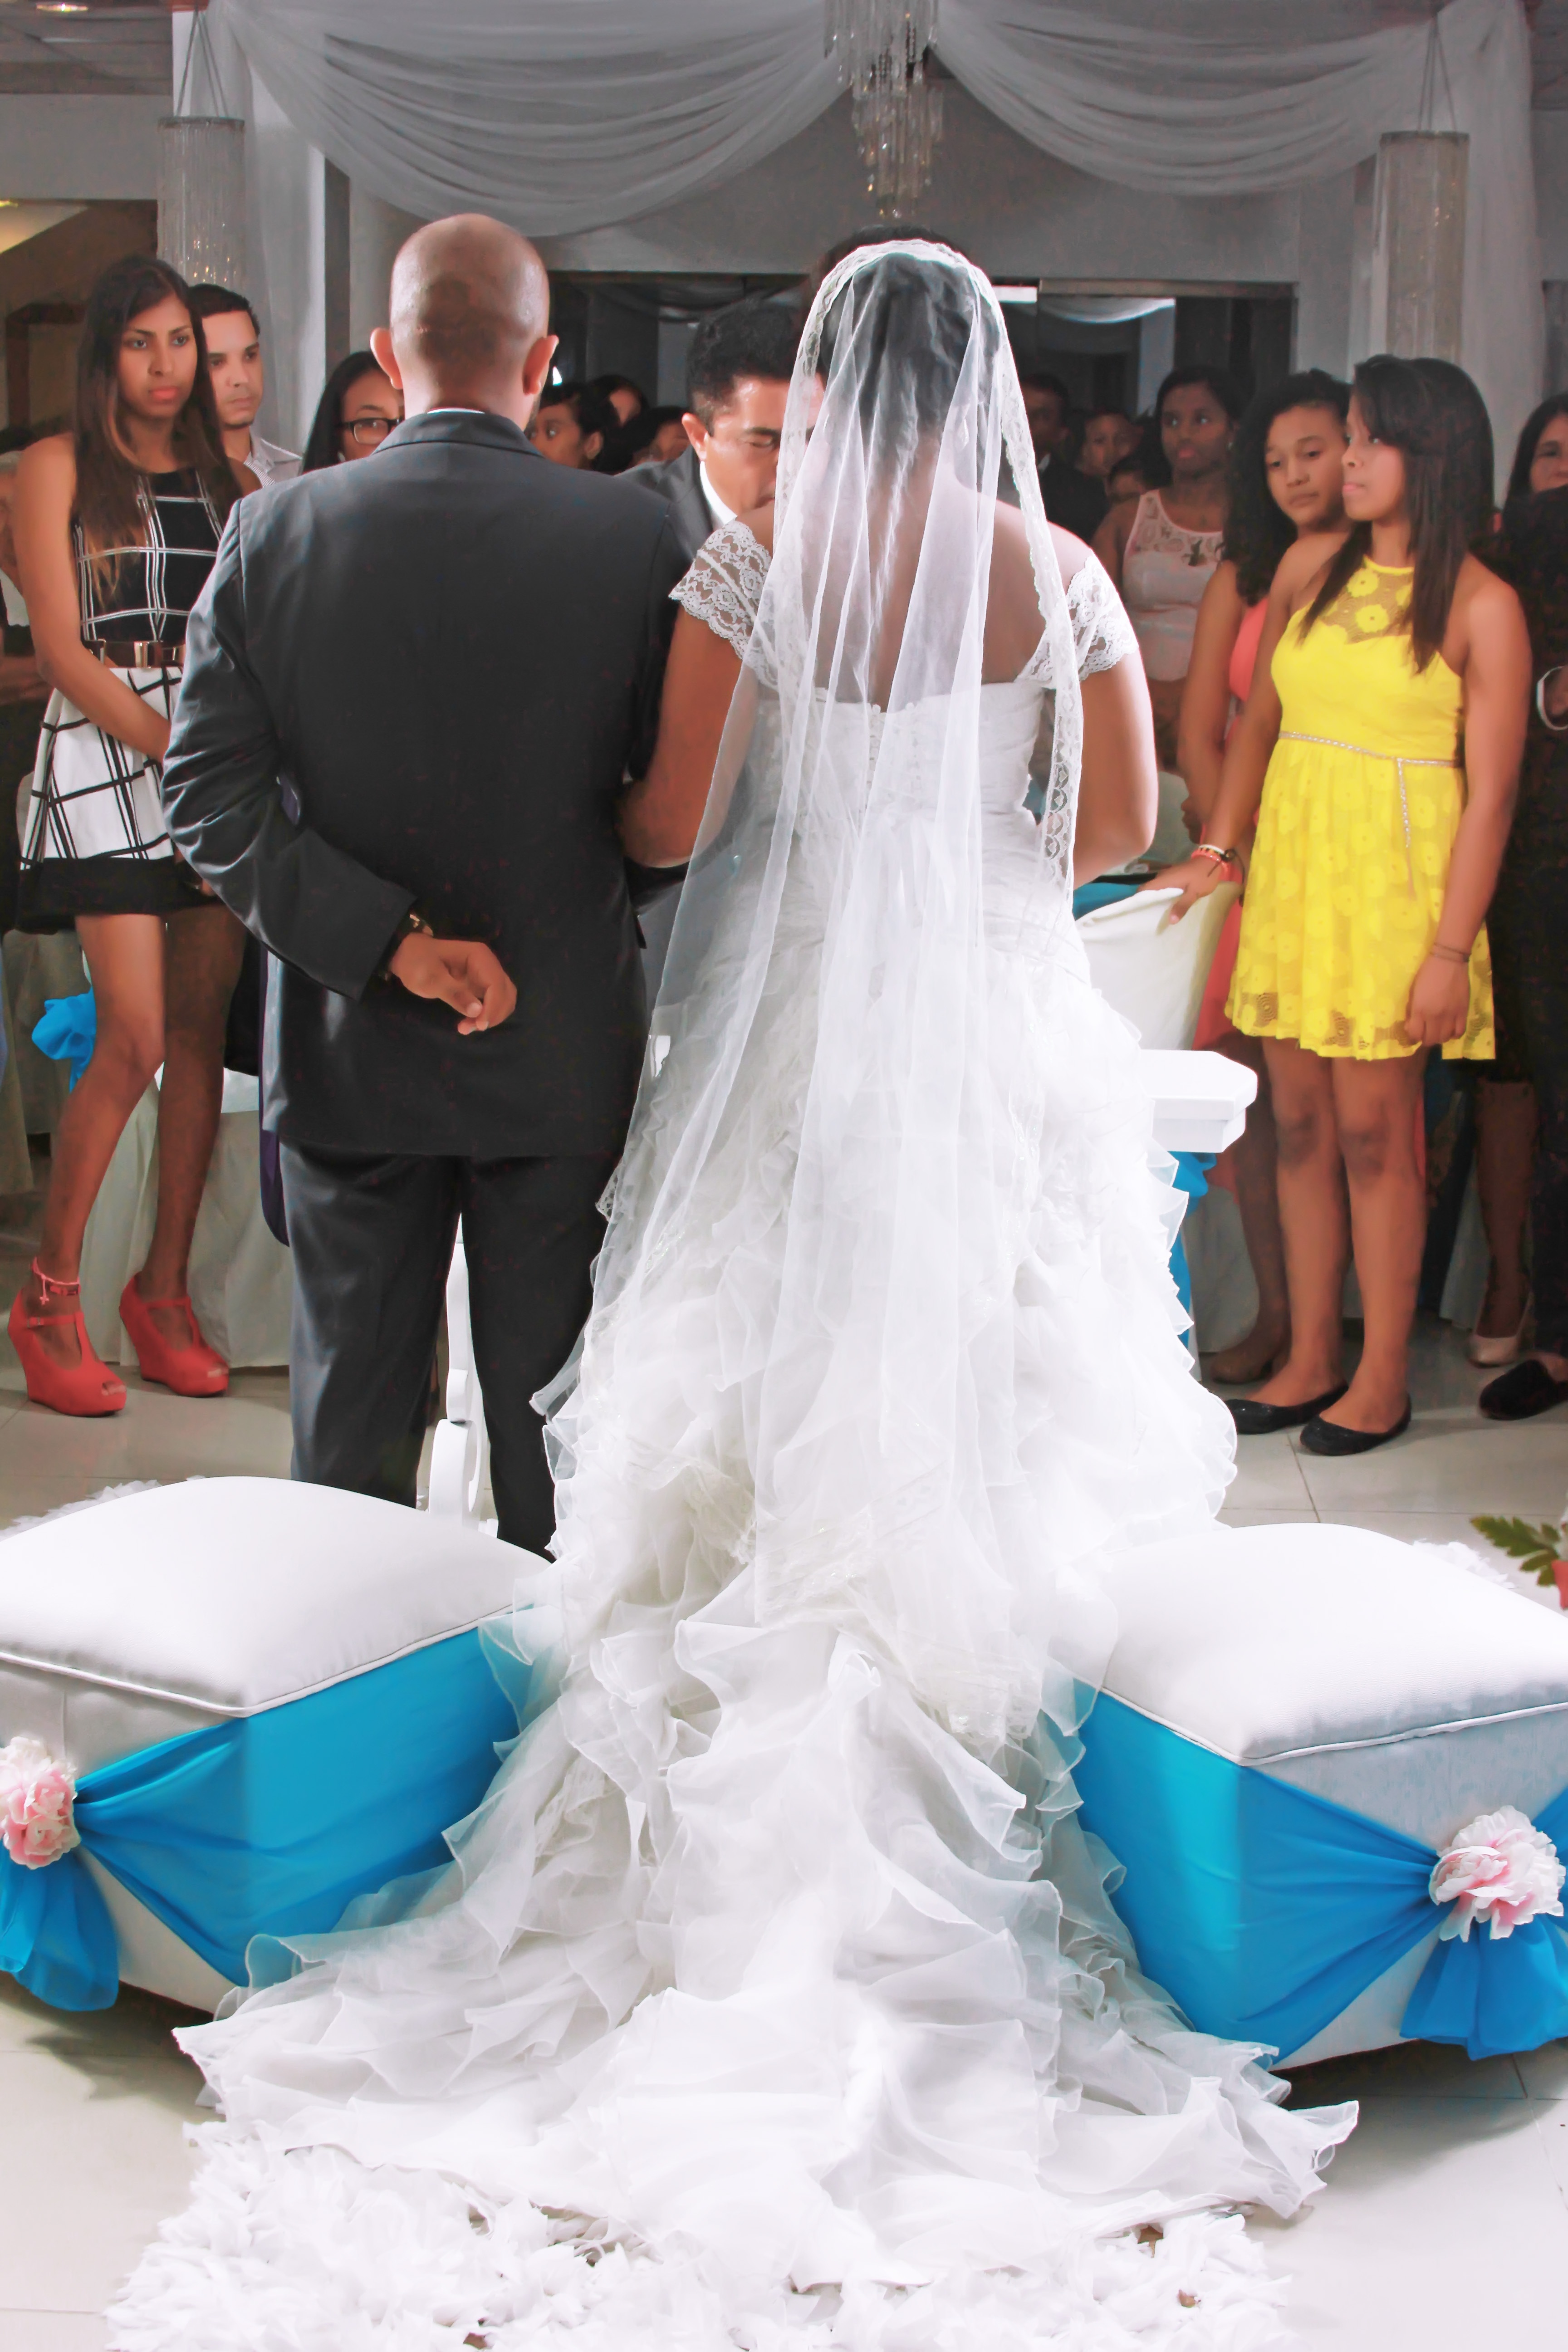
white, ship, love, kiss, couple, romance, romantic, church, wedding, wedding dress, bride, marriage, flowers, ceremony, dress, women, altar, lovers, event, gown, veil, marry, grooms, quinceanera, newlyweds, nuptials, wedding reception, before god